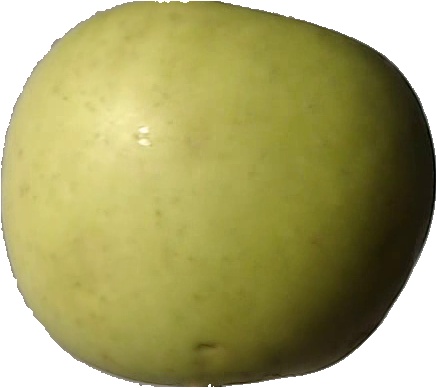
Label: apple_golden_3